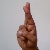
The image shows a hand gesture representing the letter 'R' in Indian Sign Language.